Plainfield Town Hall

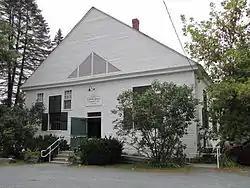
Plainfield Town Hall

Plainfield Town Hall is one of two town halls in Plainfield, New Hampshire. This town hall stands on New Hampshire Route 12A, north of its junction with Daniels Road. Built in 1846 using timber from an earlier town hall, it is a good example of vernacular Greek Revival architecture. It is further notable for the artwork on its stage backdrop, executed by Maxfield Parrish. The building was listed on the National Register of Historic Places in 1985.